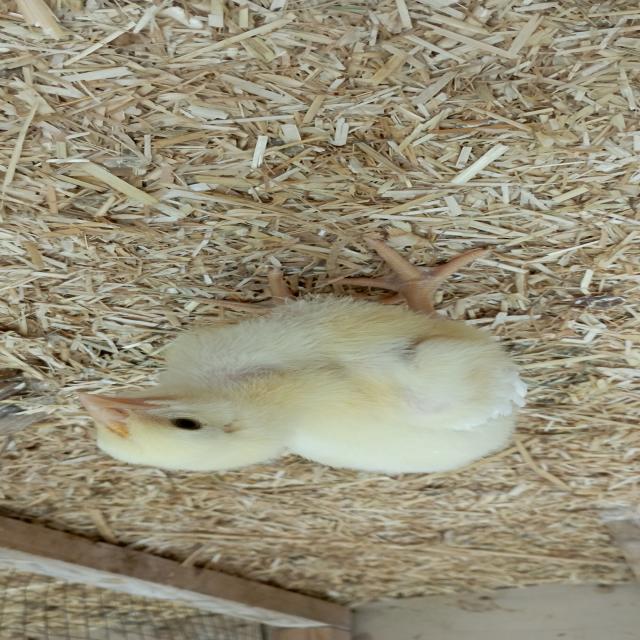
Weight: 229 g